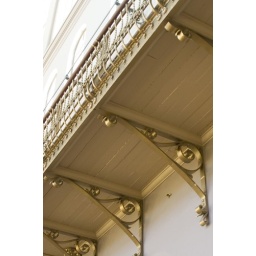
Indoor 3rd floor balcony around the Great Hall.